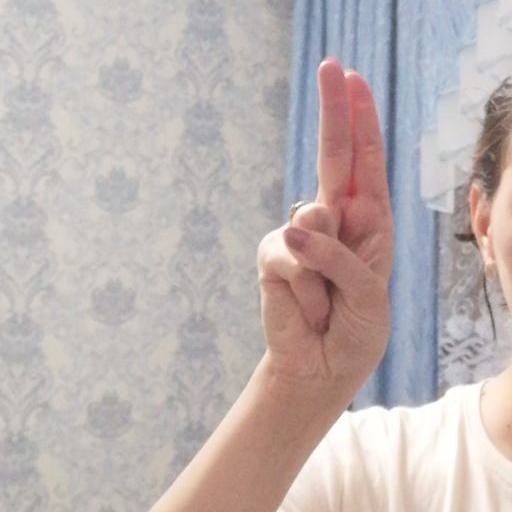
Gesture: two_up